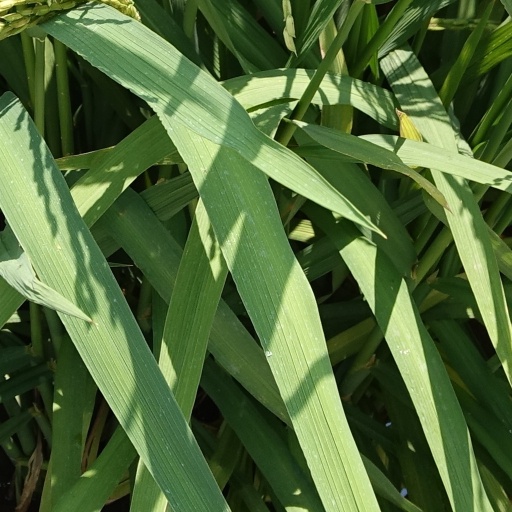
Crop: rice